Crossfire (American TV program)

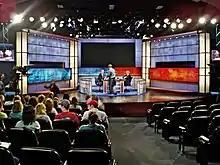
"Crossfire" studio at the George Washington University in 2005

In 1999, Buchanan left the show for the last time and Mary Matalin was his replacement, alternating with Novak on the right. However, the show began to lose its audience, with the increasing popularity of alternatives like "Hannity and Colmes" on the Fox News Channel and "Hardball" on MSNBC. In 2001, Matalin left the program to join the White House staff and she was replaced by Tucker Carlson.